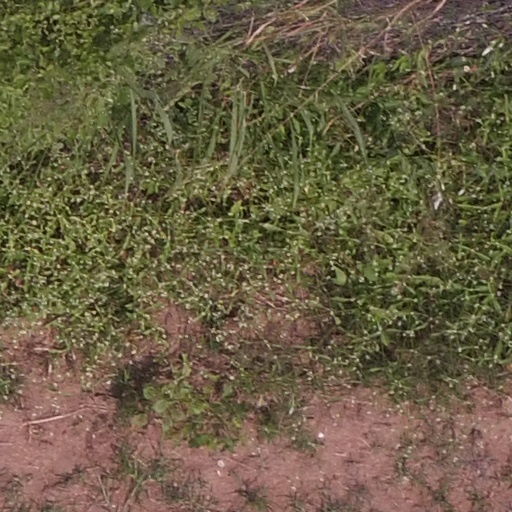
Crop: maize; corn